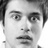
Emotion: surprise